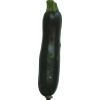
Label: dark_zucchini